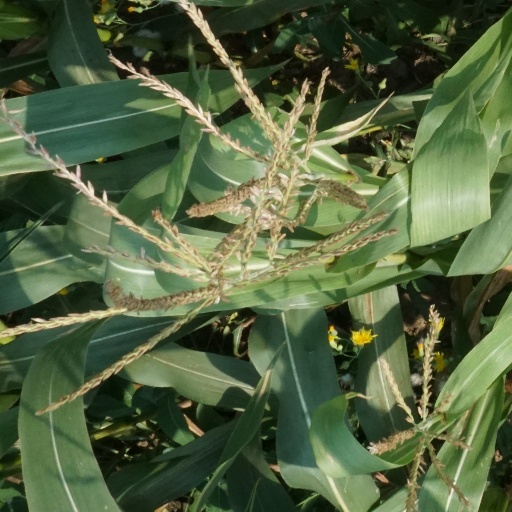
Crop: maize; corn